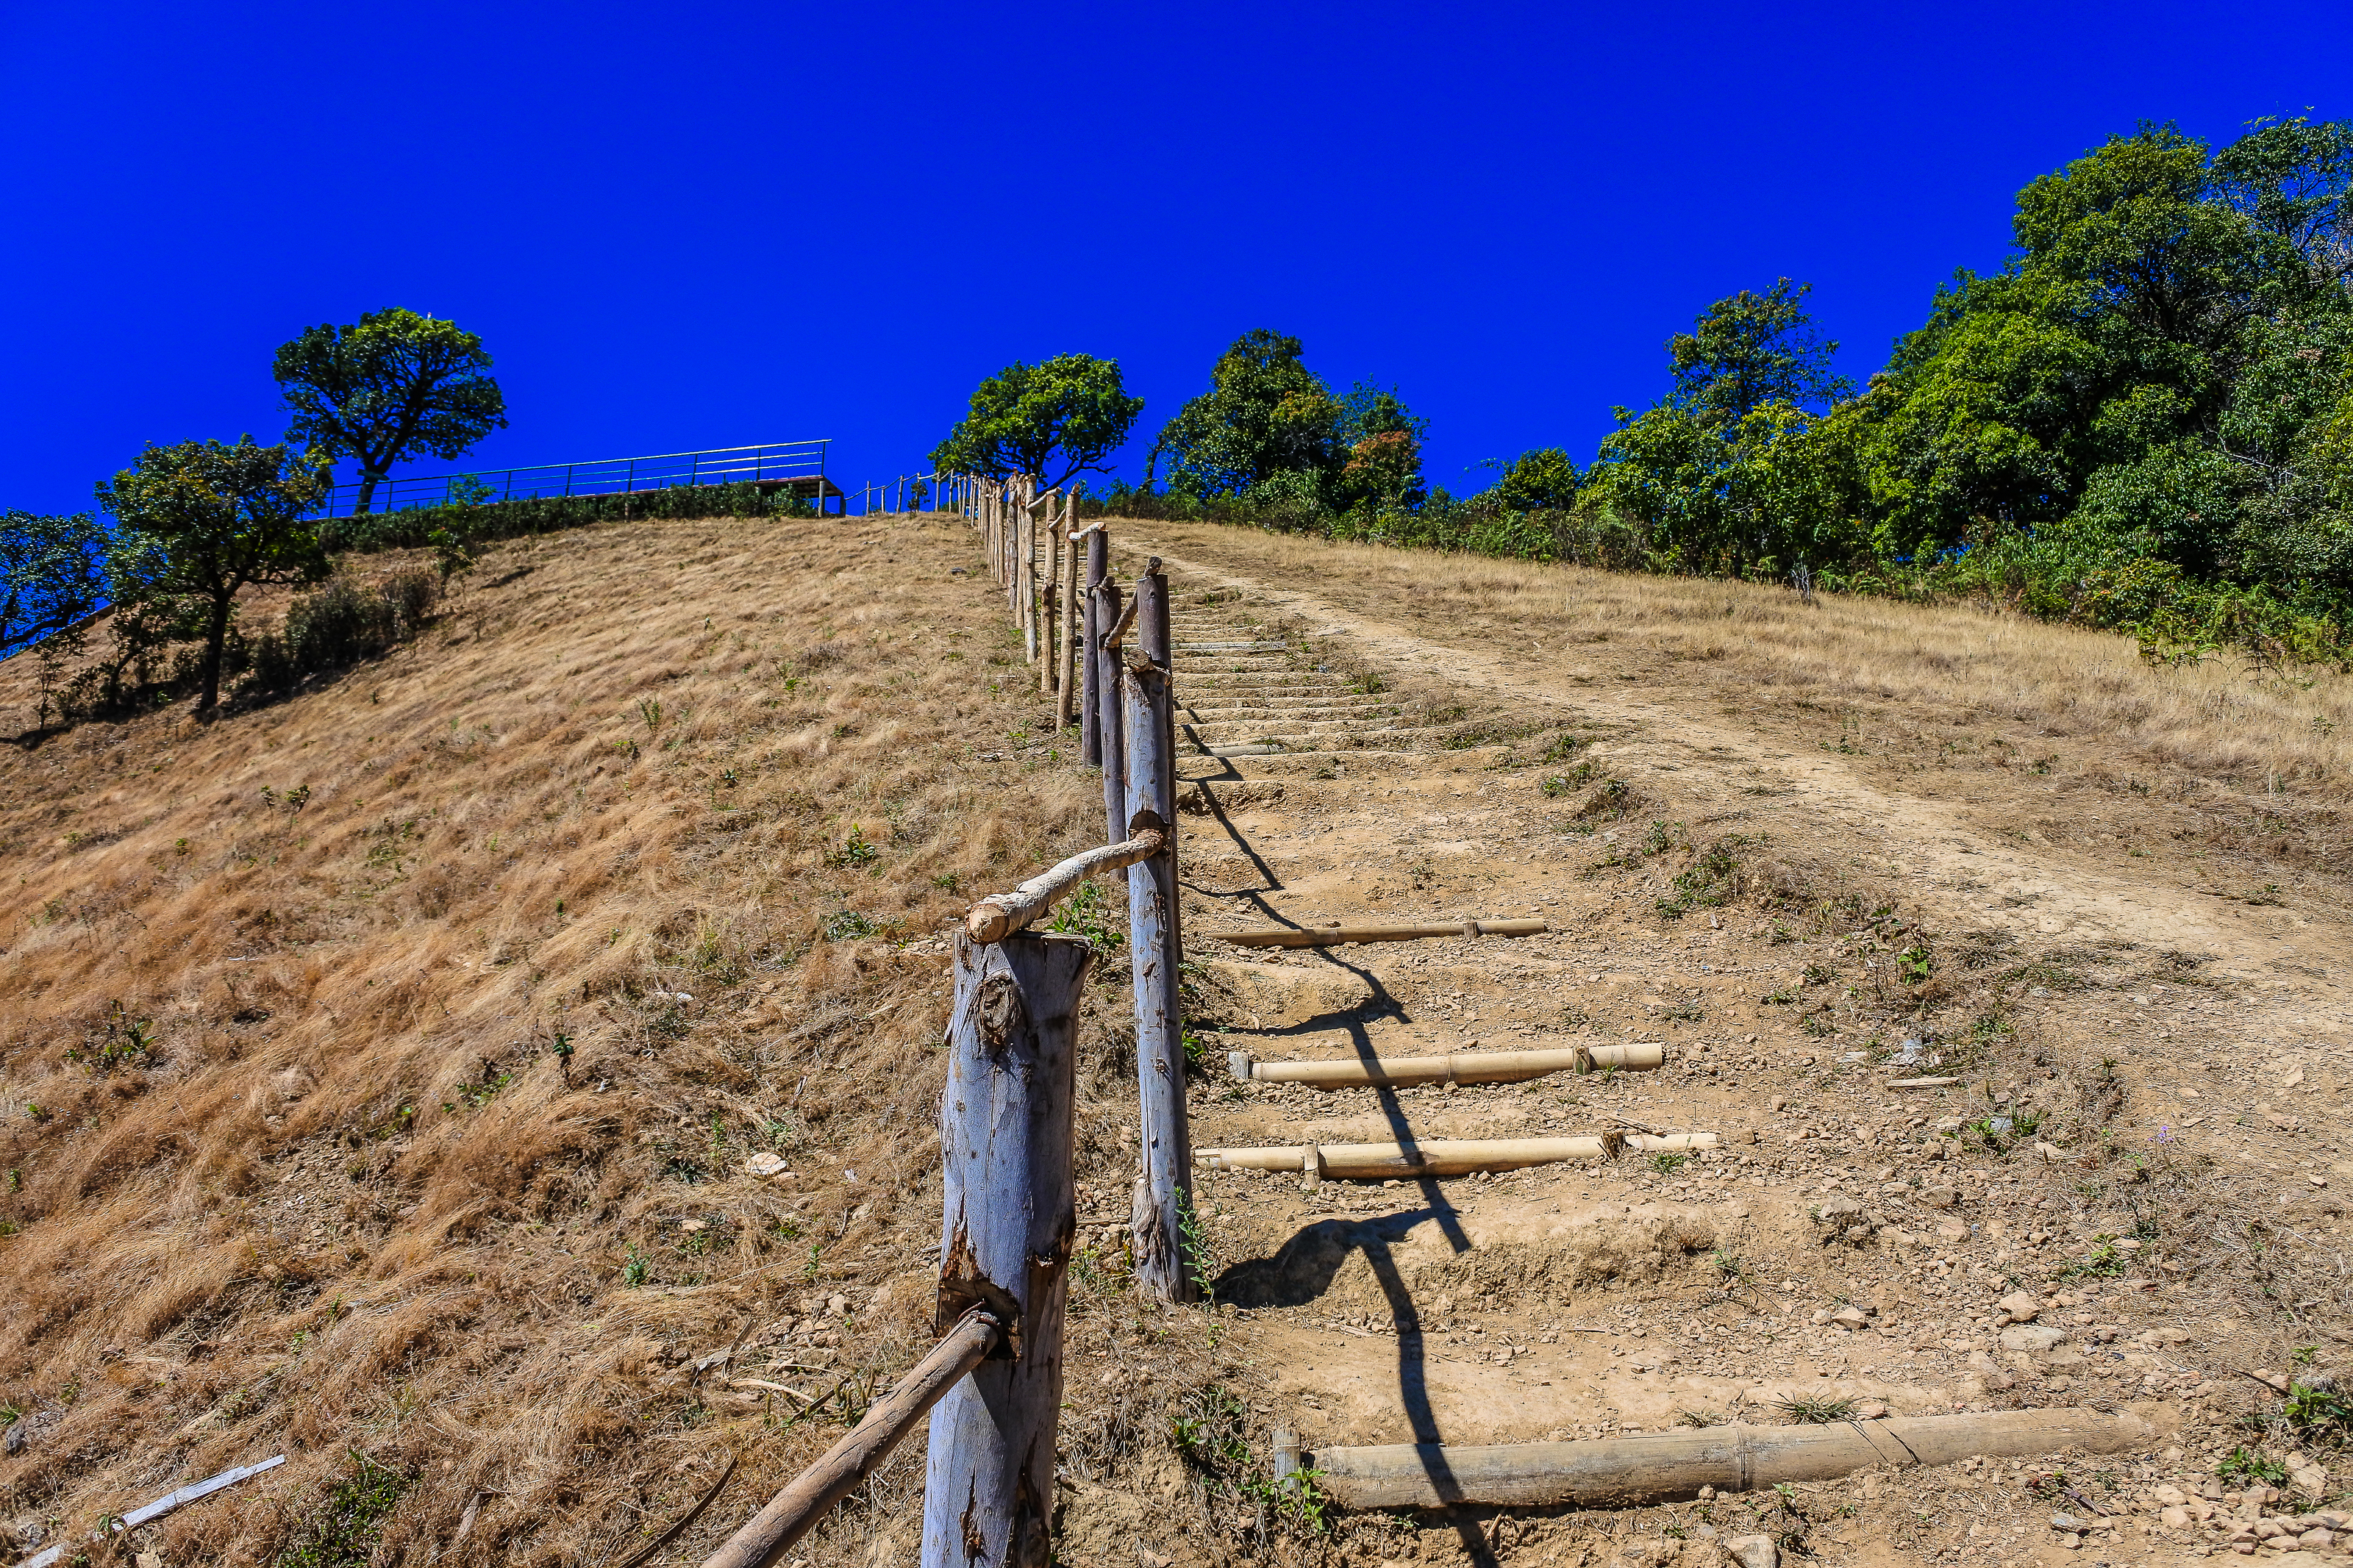
sunrise, beauty, color, dusk, sob, bright, yellow, scenic, sun, summer, scene, cloud, gold, red, beautiful, mountain, view, romantic, weather, season, sunny, mey, sky, viewpoint, wallpaper, nature, heaven, morning, mae hong son, orange, sunlight, outdoors, light, background, vacations, sunset, dawn, evening, travel, colorful, landscape, soil, tree, grass family, grass, photography, rural area, plant, fence, land lot, plant community, hill, slope, field, forest, trail, rock, road, grassland